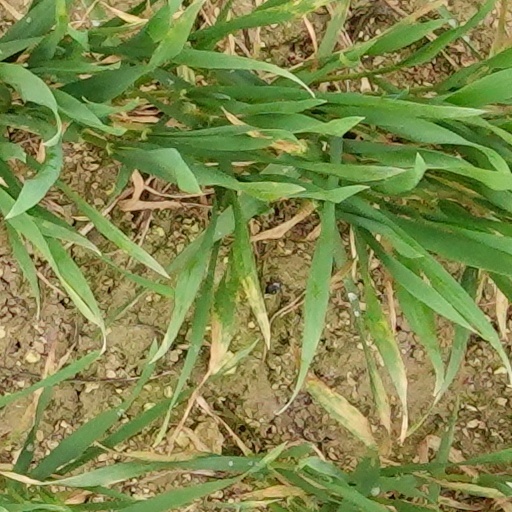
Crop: wheat